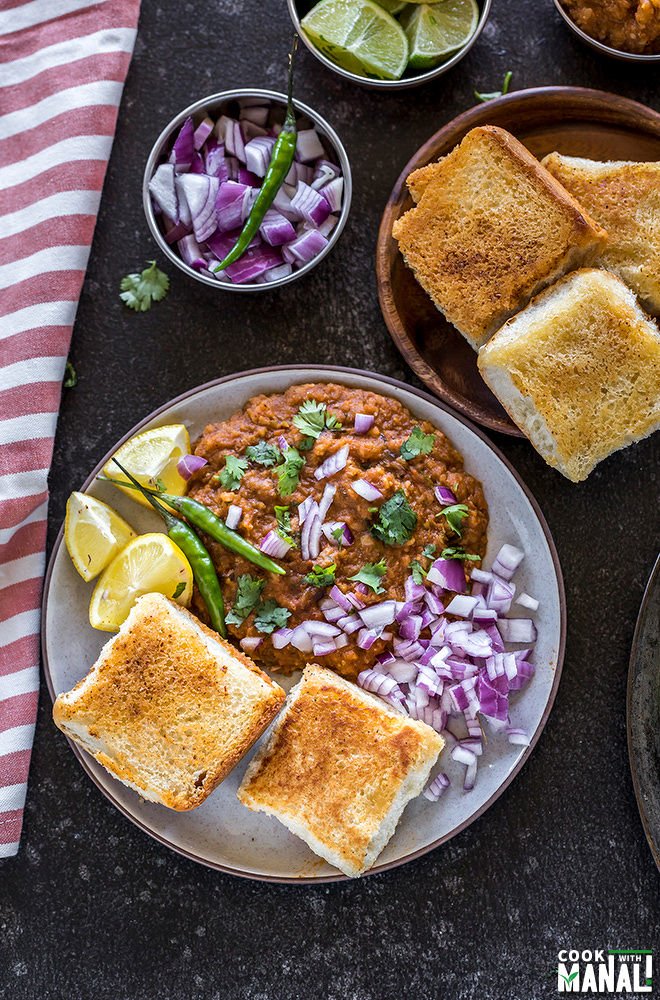
Dish: pav_bhaji